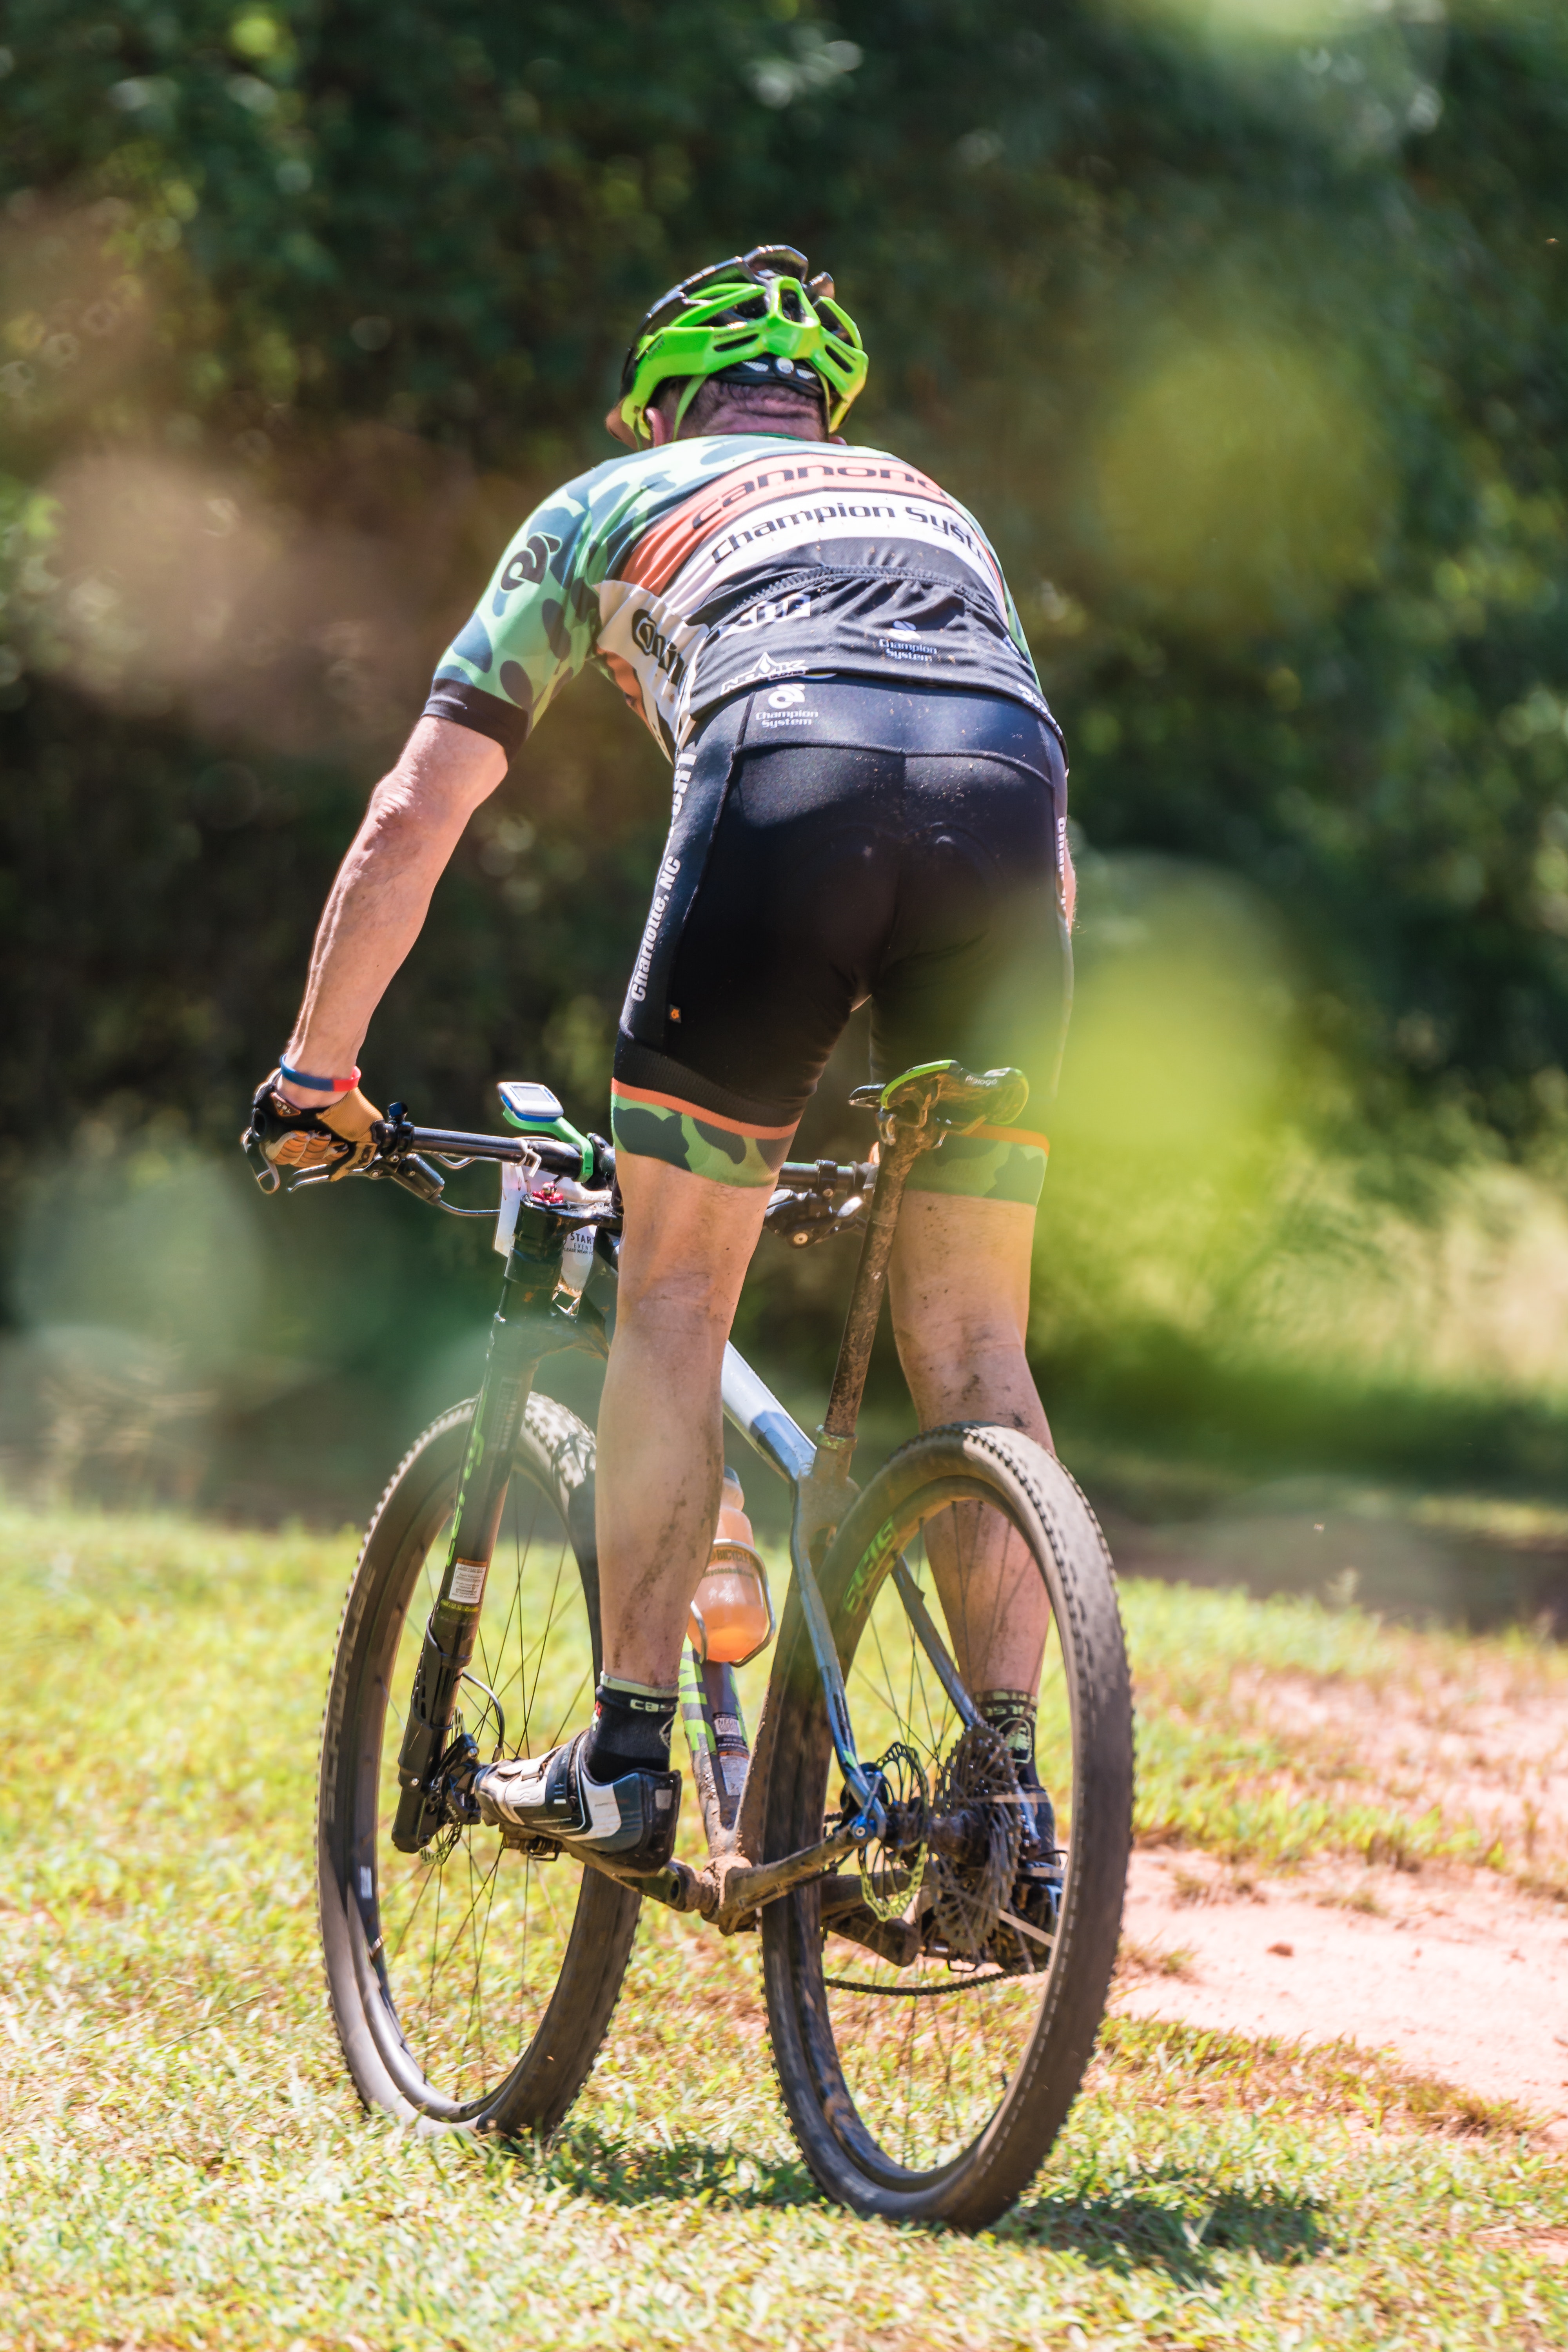
cycle sport, bicycle, land vehicle, road bicycle, cycling, cross country cycling, mountain bike, bicycle racing, mountain bike racing, cyclo cross, woody plant, sports equipment, tree, mountain biking, vehicle, racing bicycle, cyclo cross bicycle, road cycling, headgear, hybrid bicycle, race, endurance sports, plant, duathlon, helmet, adventure racing, bicycle accessory, recreation, road bicycle racing, grass, adventure